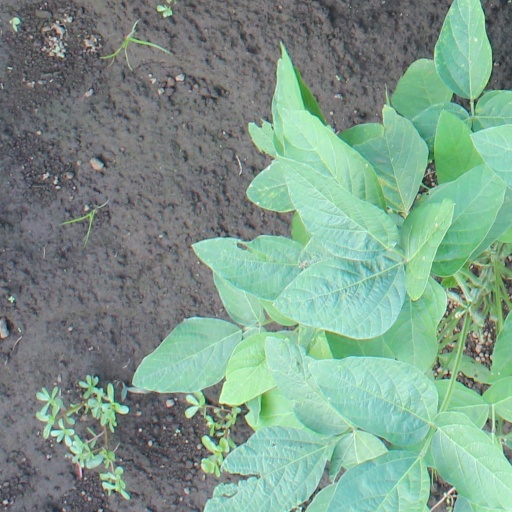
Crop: soybean